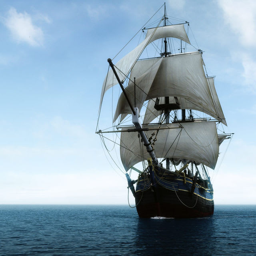
what type of ship would you like to be captain of ?